Cuthbert Hilton Golding-Bird

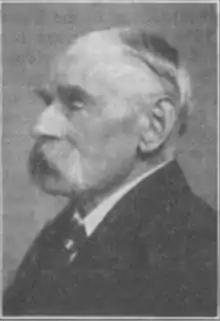
Golding-Bird

Cuthbert Hilton Golding-Bird (7 July 1848–16 March 1939) was an English surgeon at Guy's Hospital, fellow of the Royal College of Surgeons, and lecturer to medical students. He was skilled in histology, invented a dilator for use in tracheotomies, and pioneered a new gastroenterological surgical procedure.